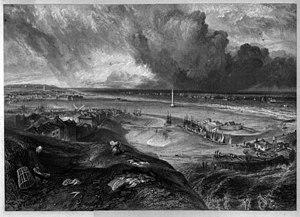
Great Yarmouth, souvent appelée simplement Yarmouth, est une ville côtière du comté de Norfolk en Angleterre, laquelle se trouve à l'embouchure de la Rivière Yare, à environ 30 kilomètres à l'est de Norwich et à 18 kilomètres au nord de Lowestoft. C'est un port de plaisance depuis 1760 et un passage entre les voies navigables de Norfolk Broads et la mer. Pendant plusieurs siècles, Yarmouth dépendit de la pêche au hareng. Elle assure maintenant la maintenance de l'exploitation du pétrole en mer. Elle est aussi une station balnéaire, la plus importante dans le Norfolk.
David Copperfield ou L'Histoire, les aventures et l'expérience personnelles de David Copperfield le jeune API : [ˈdeɪ.vɪd ˈkɒ.pə.ˈfiːld]) est le huitième roman de Charles Dickens et le premier de cet auteur à présenter un narrateur à la première personne. Il a été publié en vingt numéros et dix-neuf parutions, par Bradbury and Evans, entre 1849 et 1850, avec des illustrations de Hablot Knight Browne, dit Phiz.
William Miller, né le 28 mai 1796 à Édimbourg et mort le 20 janvier 1882 à Sheffield est un quaker, graveur et aquarelliste écossais.